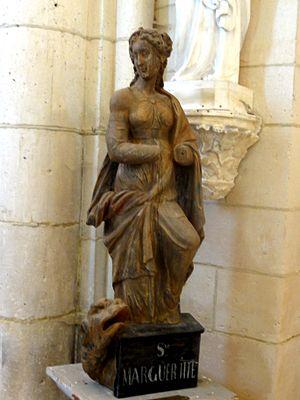
Statue de la sainte patronne de l'église (apparemment en bois).
L'église Sainte-Marguerite est une église catholique paroissiale située à Glaignes, en France. Malgré un aspect encore roman et ses fenêtres en plein cintre, elle a été bâtie en plusieurs campagnes rapprochées au début du XIIIᵉ siècle, dans le style gothique primitif. Des chapelles ont été ajoutées peu de temps après l'achèvement, au nord et au sud de la travée droite du chœur. L'église Sainte-Marguerite se signale par une construction solide ; une façade bien composée ; un clocher de facture romane, caractéristique de la région ; une belle homogénéité ; et par l'effet monumental de sa nef. Bien que construite à l'économique et conçue pour ne pas être voûtée, elle paraît élégante et élancée, et ses grandes arcades avec leurs chapiteaux de qualité sont remarquables. L'église a été classée aux monuments historiques par arrêté du 22 octobre 1913. Elle est aujourd'hui affiliée à la paroisse la vallée de l'Automne avec siège à Verberie. Les messes dominicales y sont célébrées occasionnellement le dimanche à 9 h.